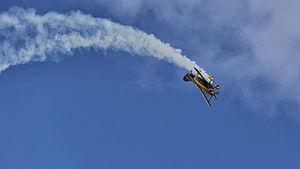
La voltige aérienne est une activité aérienne consistant à utiliser un aéronef pour effectuer des figures de voltige, c'est-à-dire des manœuvres aériennes sortant de l'ordinaire. Les figures de voltiges peuvent être réalisées par des avions ou des planeurs pour le loisir, l’entrainement ou la compétition. Certains hélicoptères sont capables d'exécuter des figures comme les boucles ou les tonneaux. La voltige se pratique également à plusieurs aéronefs, de nombreuses patrouilles acrobatiques civiles et militaires existent dans différents pays.